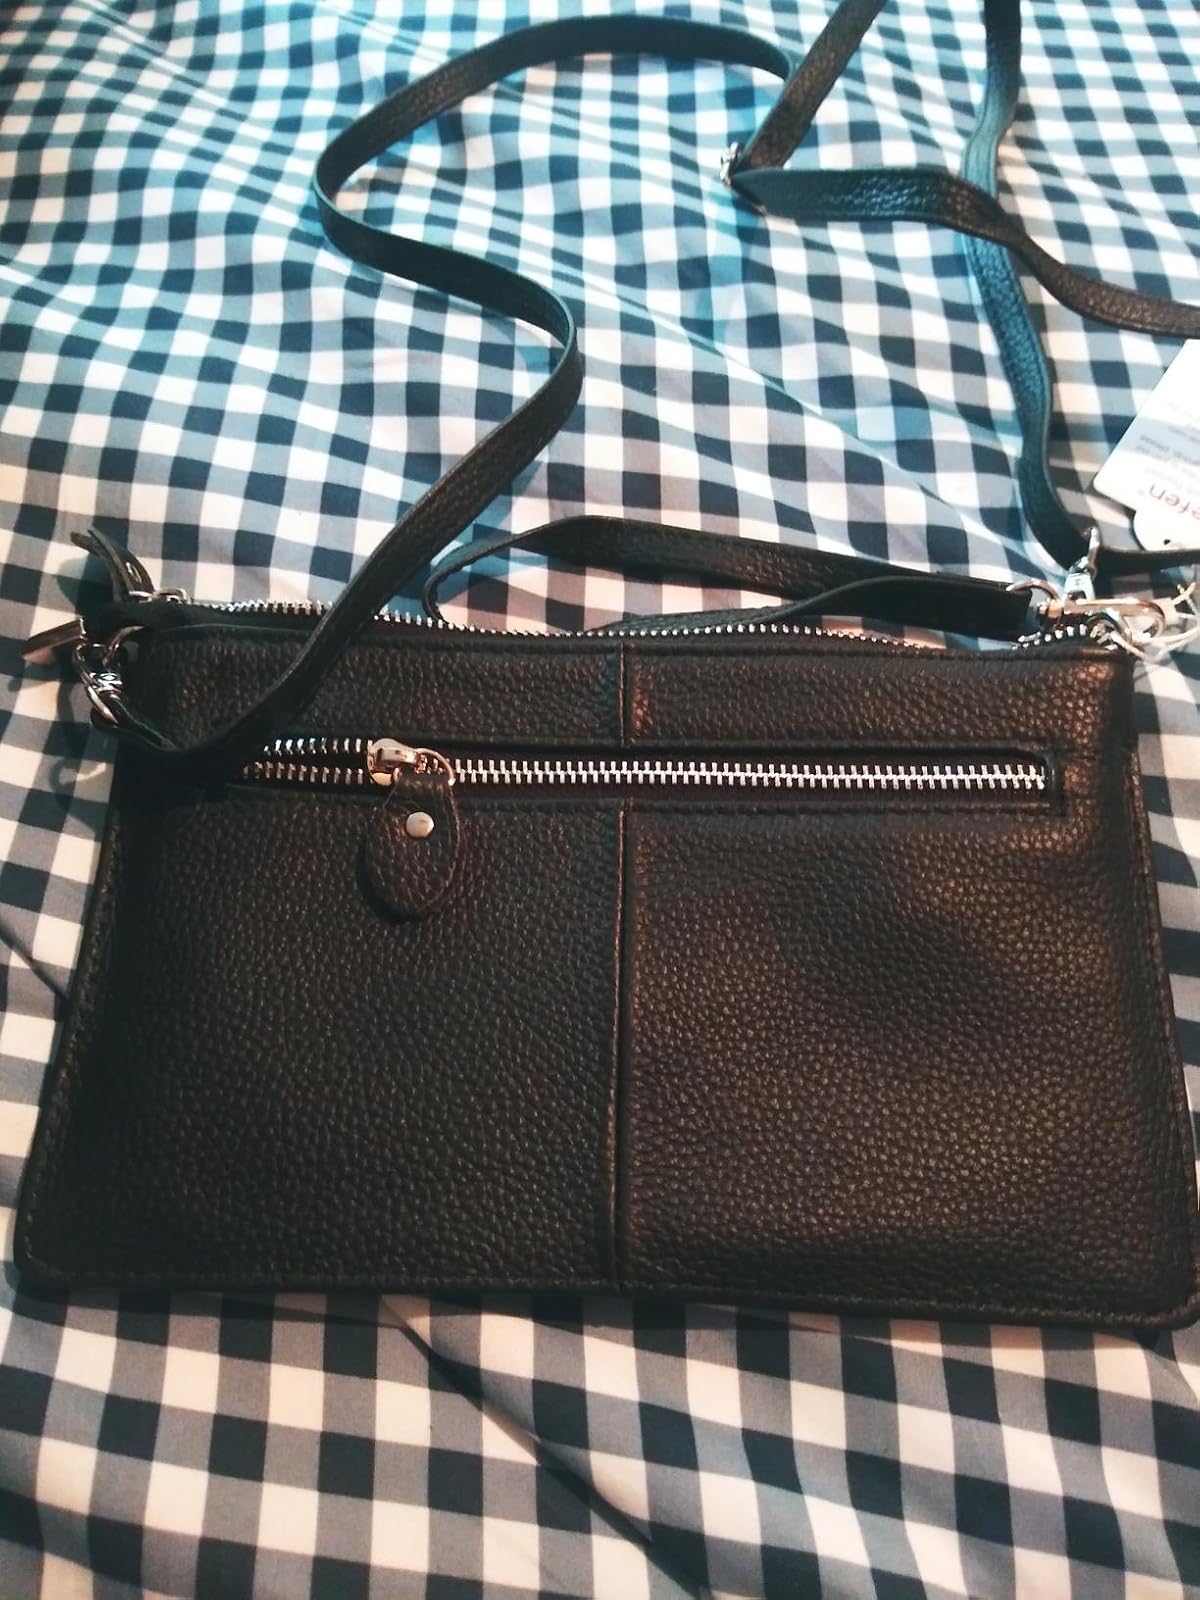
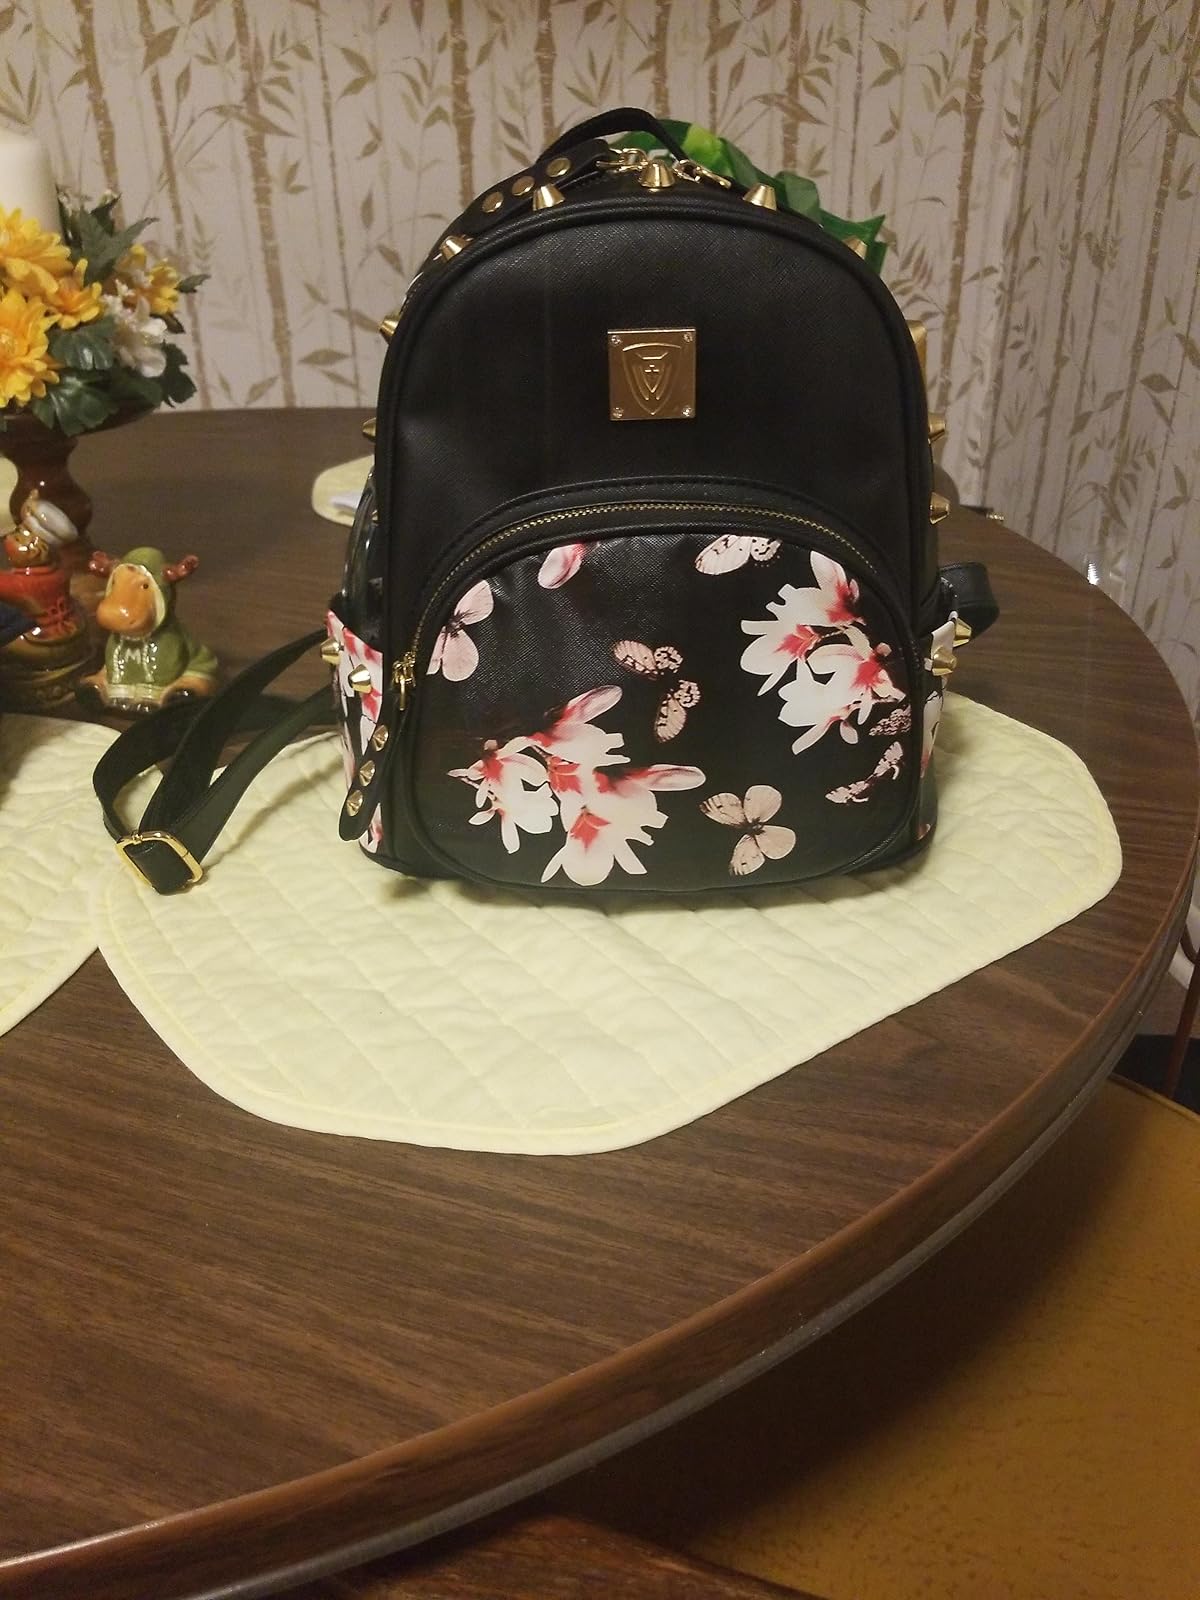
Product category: accessories_handbag
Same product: no